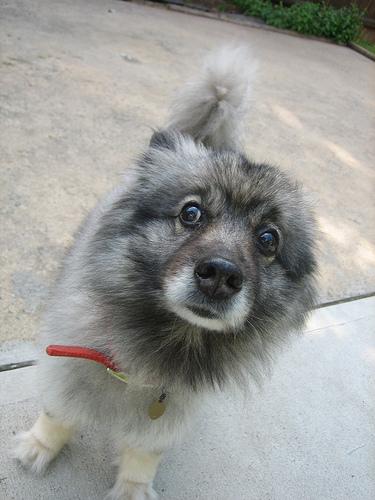
Breed: keeshond